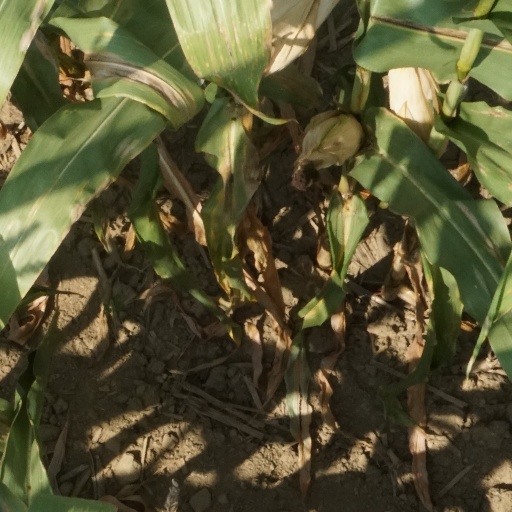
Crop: maize; corn